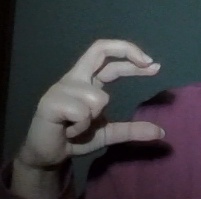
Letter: thal